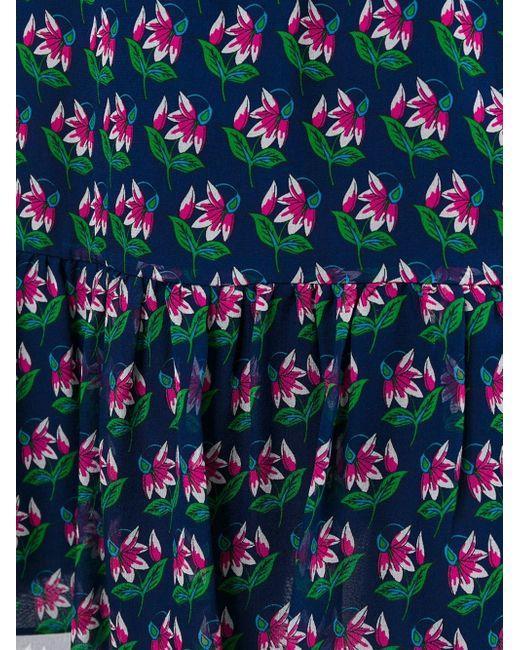
wunderschönes Maxikleid in Multicolor für Damen